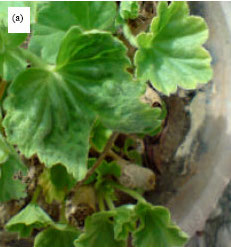
Labels: Tomato leaf mosaic virus, Tomato leaf mosaic virus